Hoyts

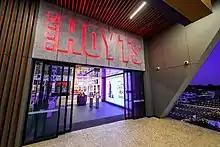
The entrance to HOYTS Green Hills, opened in 2018

The HOYTS Group of companies in Australia and New Zealand includes HOYTS Cinemas, a cinema chain, and Val Morgan, which sells advertising on cinema screens and digital billboards.